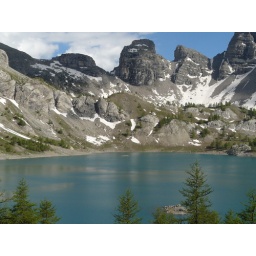
bigest mountain lake in europe, Mercantour national park